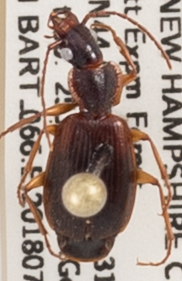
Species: Cymindis cribricollis
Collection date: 2018-07-25
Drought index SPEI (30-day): -0.058
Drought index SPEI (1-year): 0.04
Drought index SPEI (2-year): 0.334